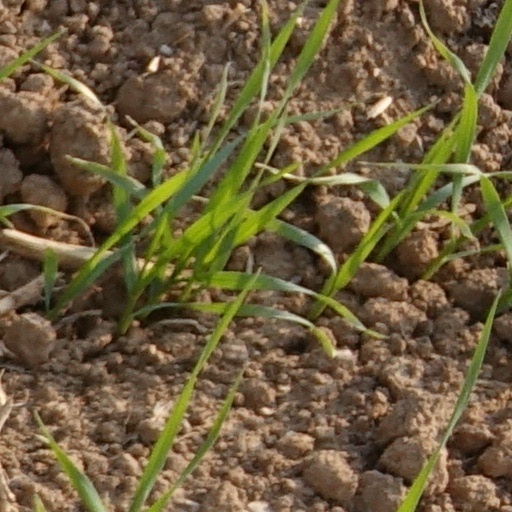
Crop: wheat